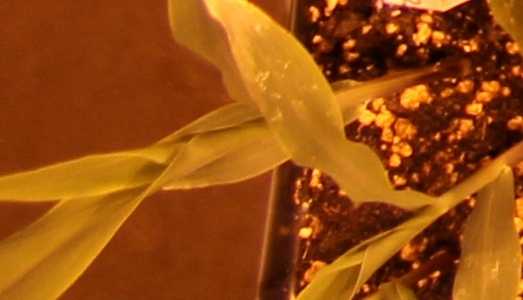
Label: Corn